Sawney

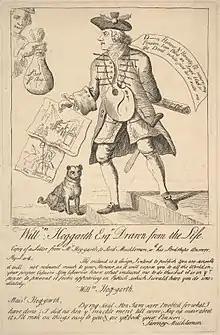
Cartoon of 1763. Lord Bute, or "Sawney Mucklemon", a Scotsman and Prime Minister of Great Britain, offers William Hogarth (with a thistle in his hat) a pension to suppress a satirical print.

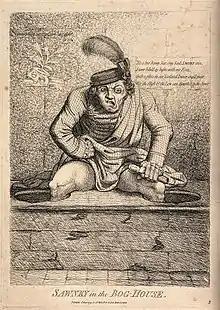
"Sawney in the bog house", 1779, attributed to James Gillray

Sawney (sometimes Sandie/y, or Sanders, or Sannock) was an English nickname for a Scotsman, now obsolete, and playing much the same linguistic role that "Jock" does now. The name is a Lowland Scots diminutive of the favourite Scottish first name Alexander (also Alasdair in Scottish Gaelic form, anglicised into Alistair) from the last two syllables. The English commonly abbreviates the first two syllables into "Alec".